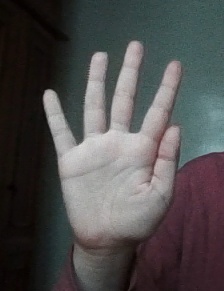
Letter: sheen